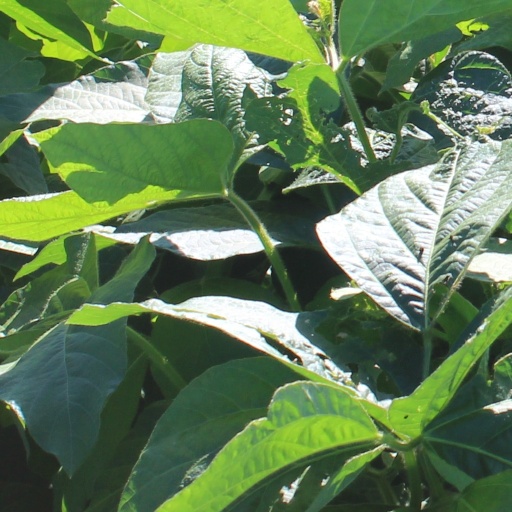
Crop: soybean